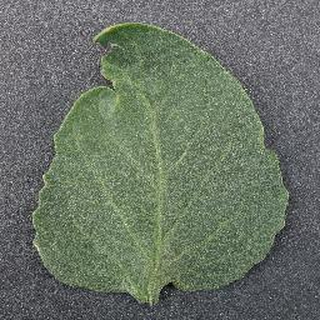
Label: healthy_tomato